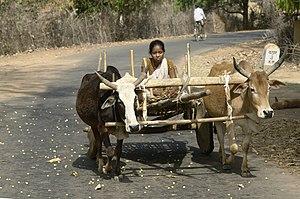
Jeune fille sur un char à bœufs, district d'Umaria, Madhya Pradesh, Inde.
Le joug est une pièce de bois permettant d'atteler des animaux de trait en exploitant au mieux leur force de traction.
Les bovins, particulièrement les bœufs, sont utilisés comme animaux de trait. Ils sont en effet dociles, développent une bonne puissance de travail et sont résistants à l’effort.